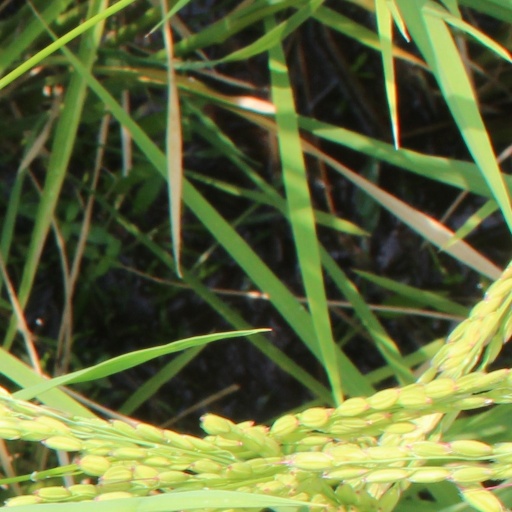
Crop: rice